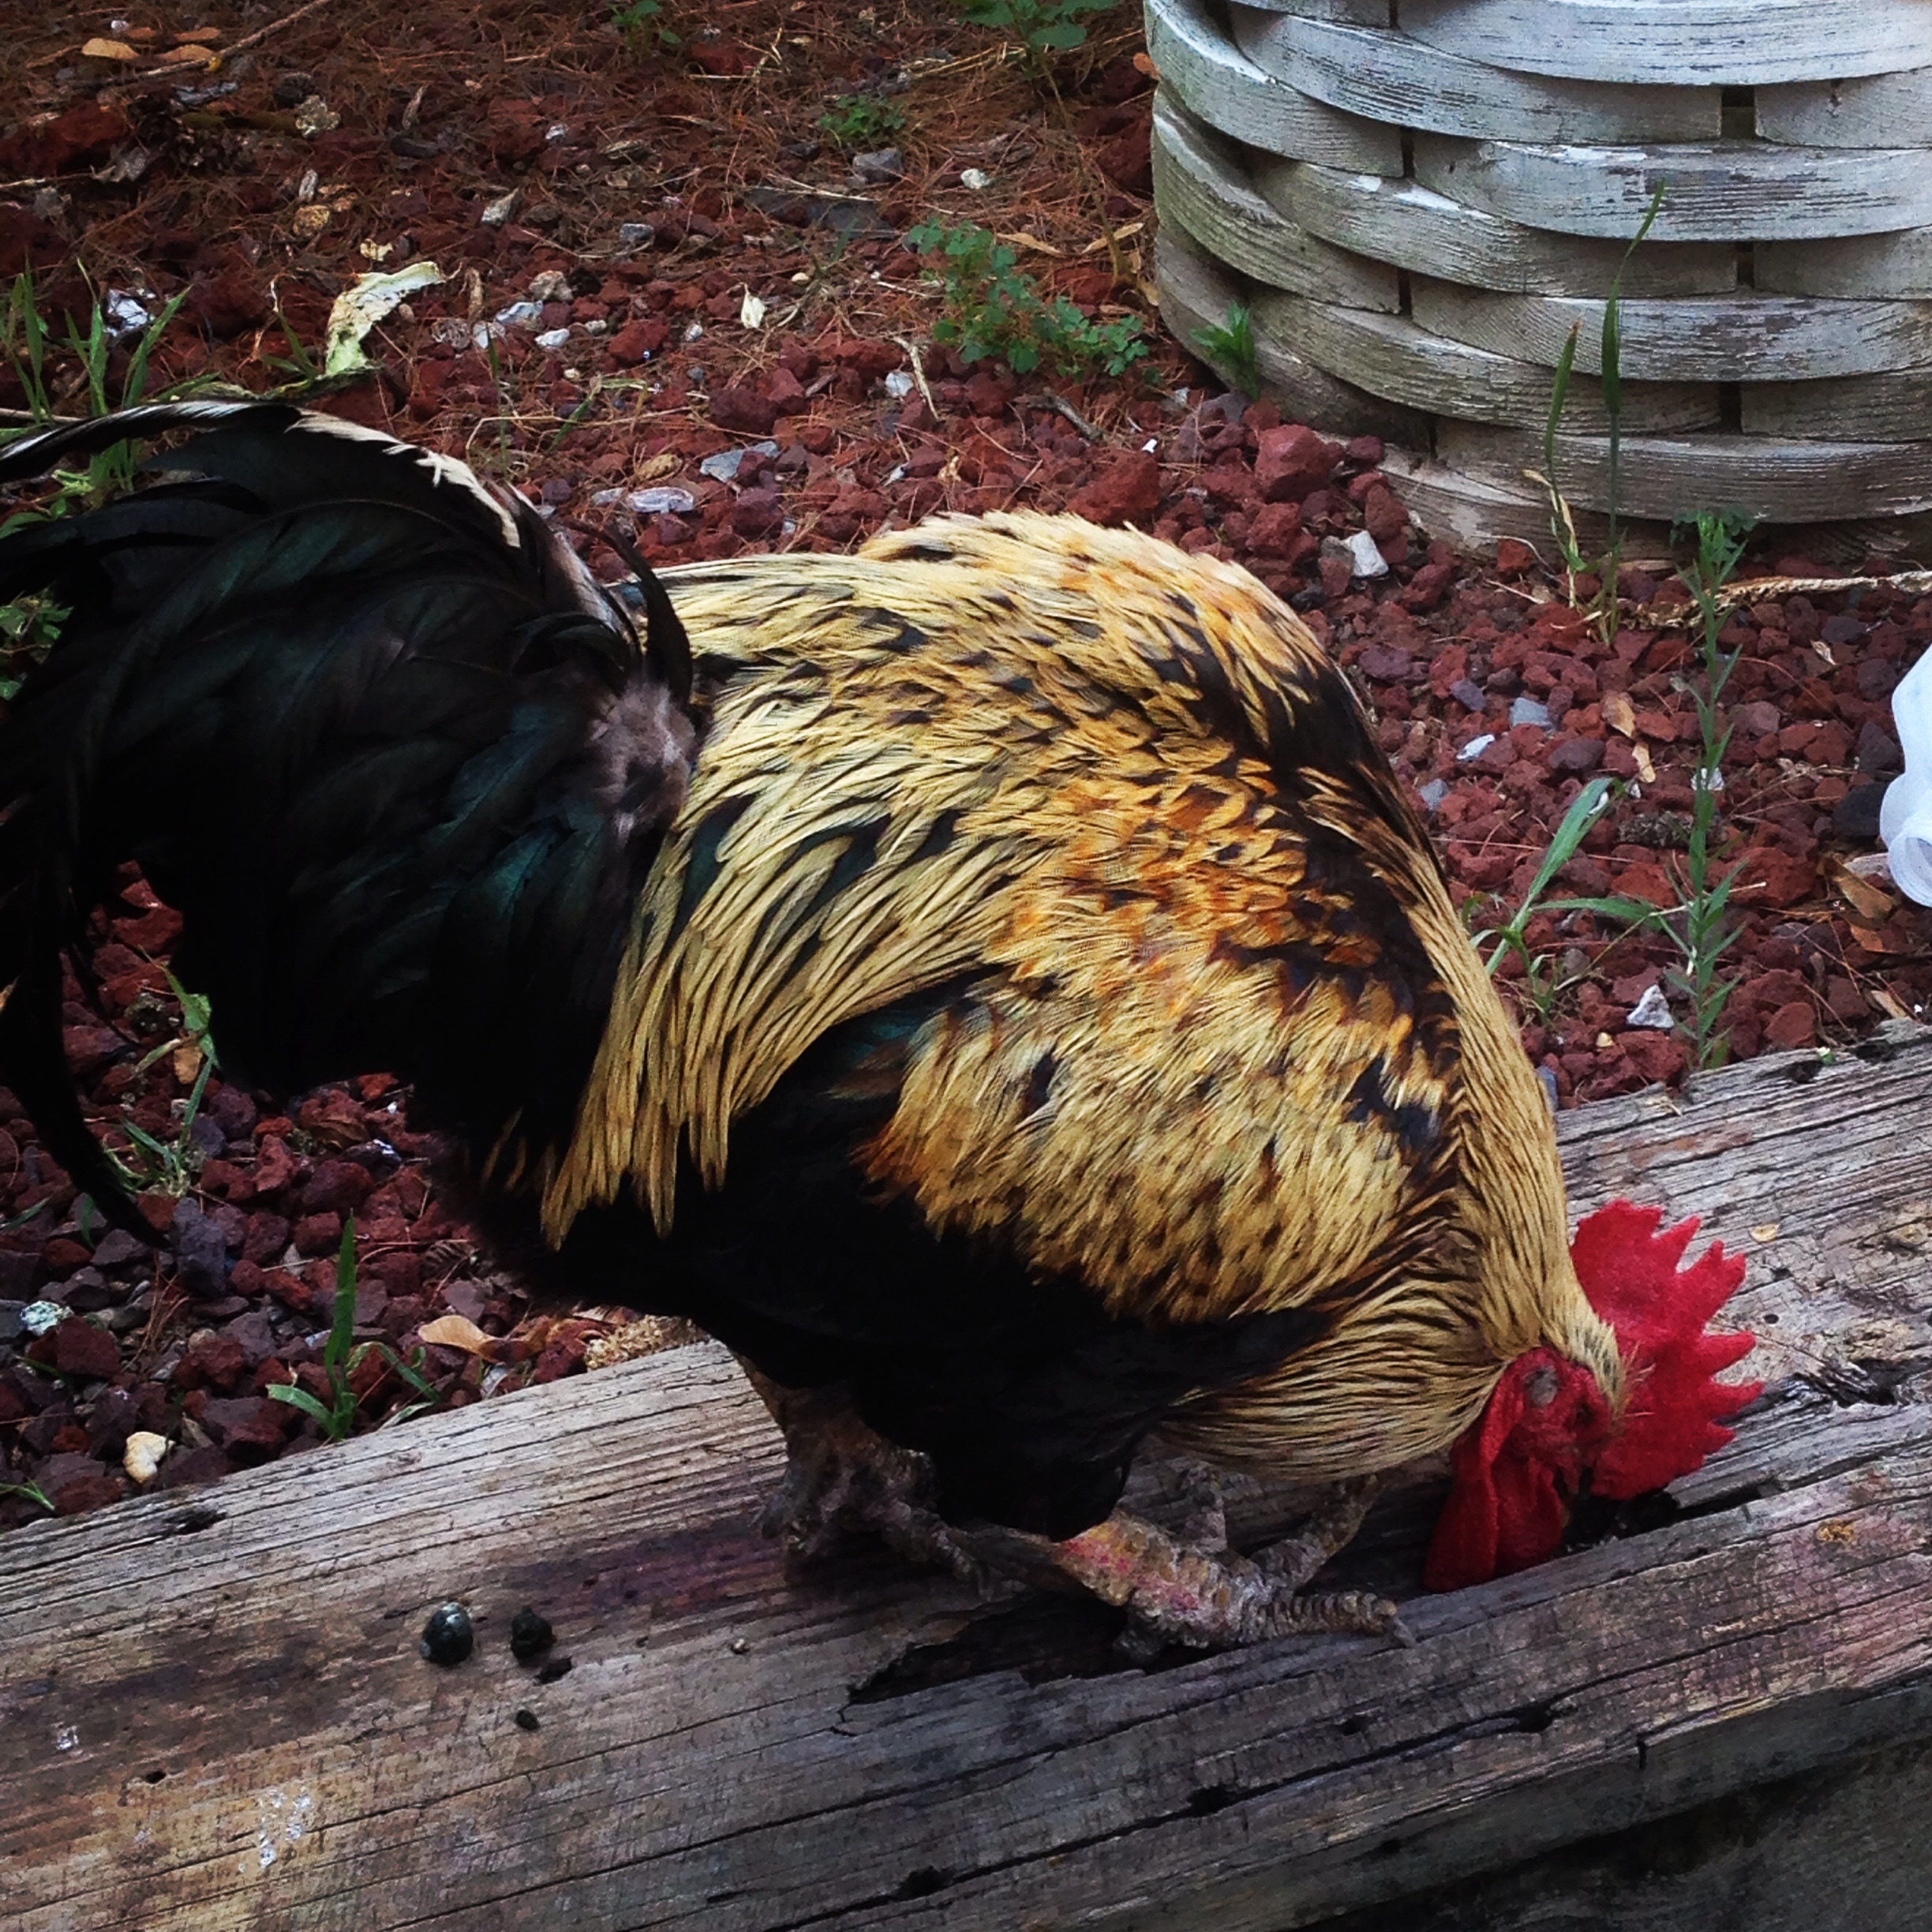
bird, wildlife, zoo, beak, chicken, fowl, fauna, rooster, galliformes, vertebrate, water bird, phasianidae